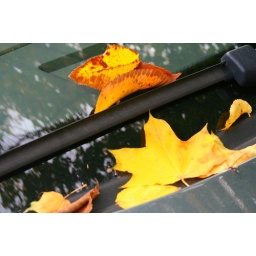
Leaves on a car window in Stockholm, Sweden.